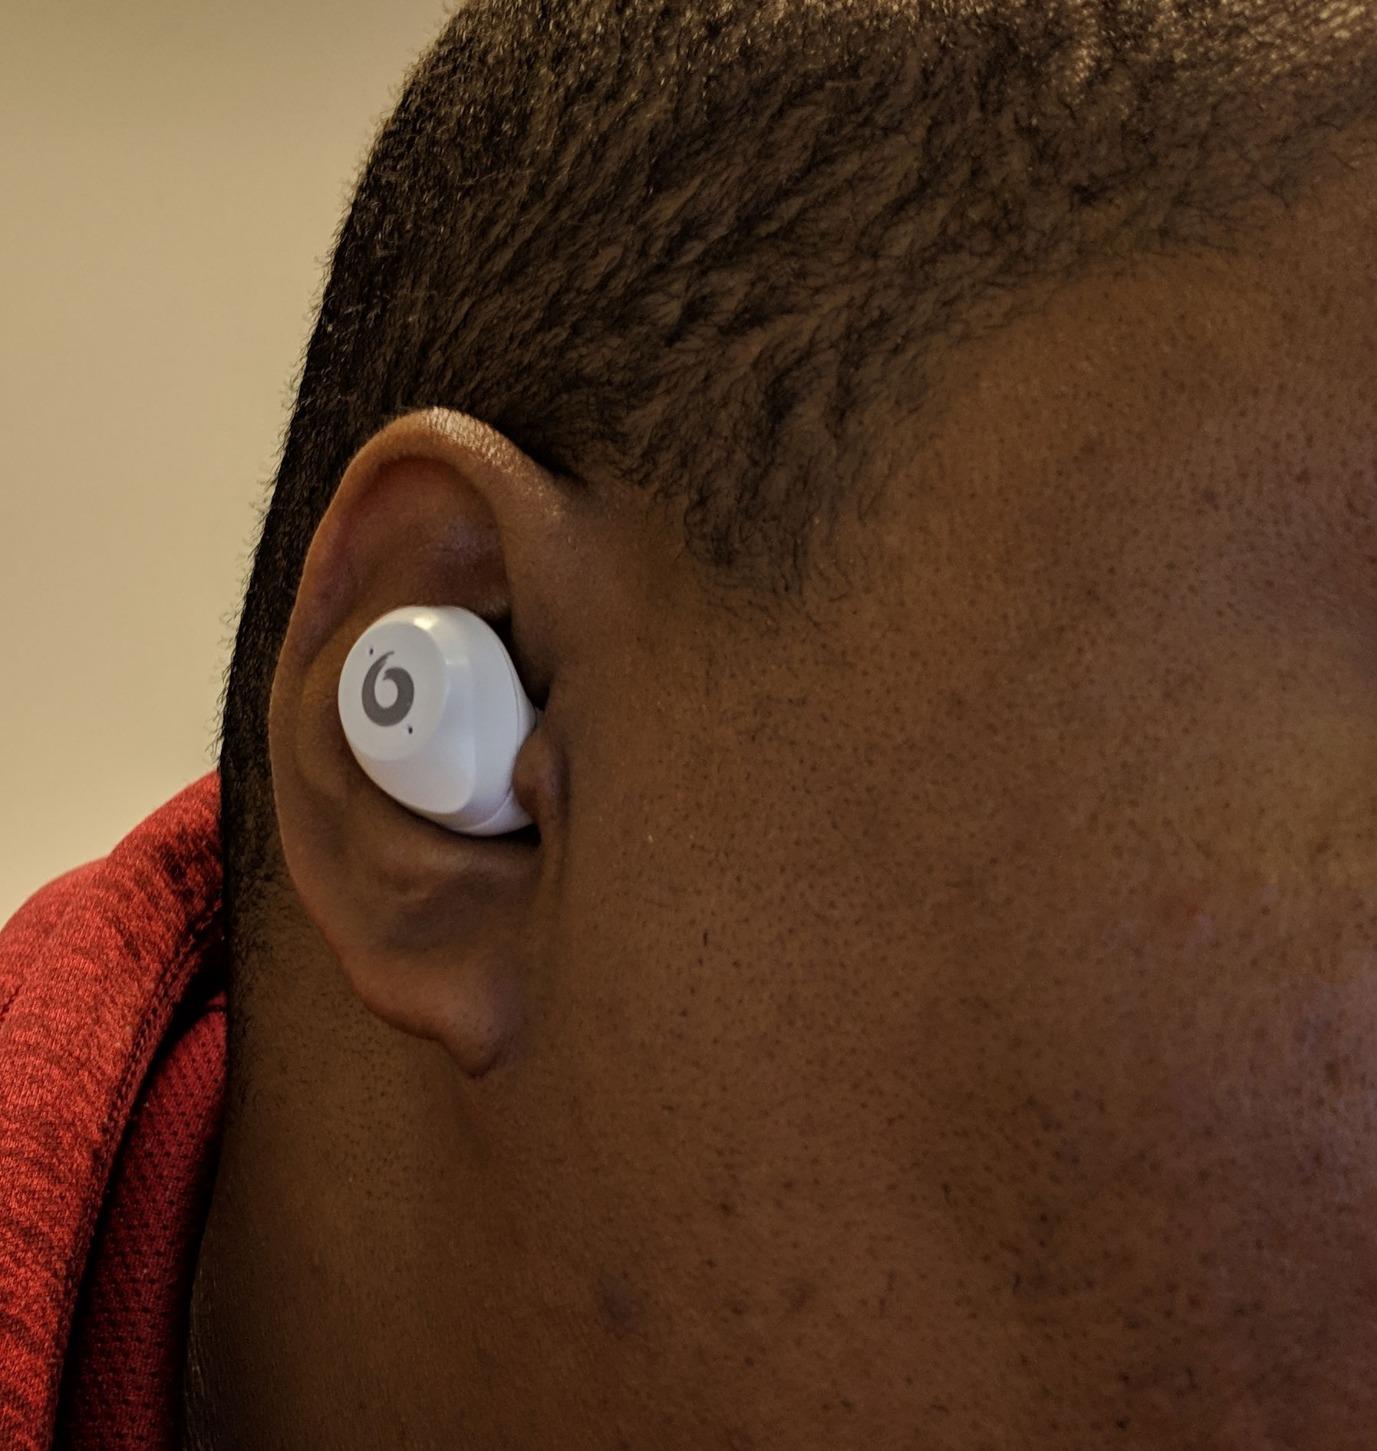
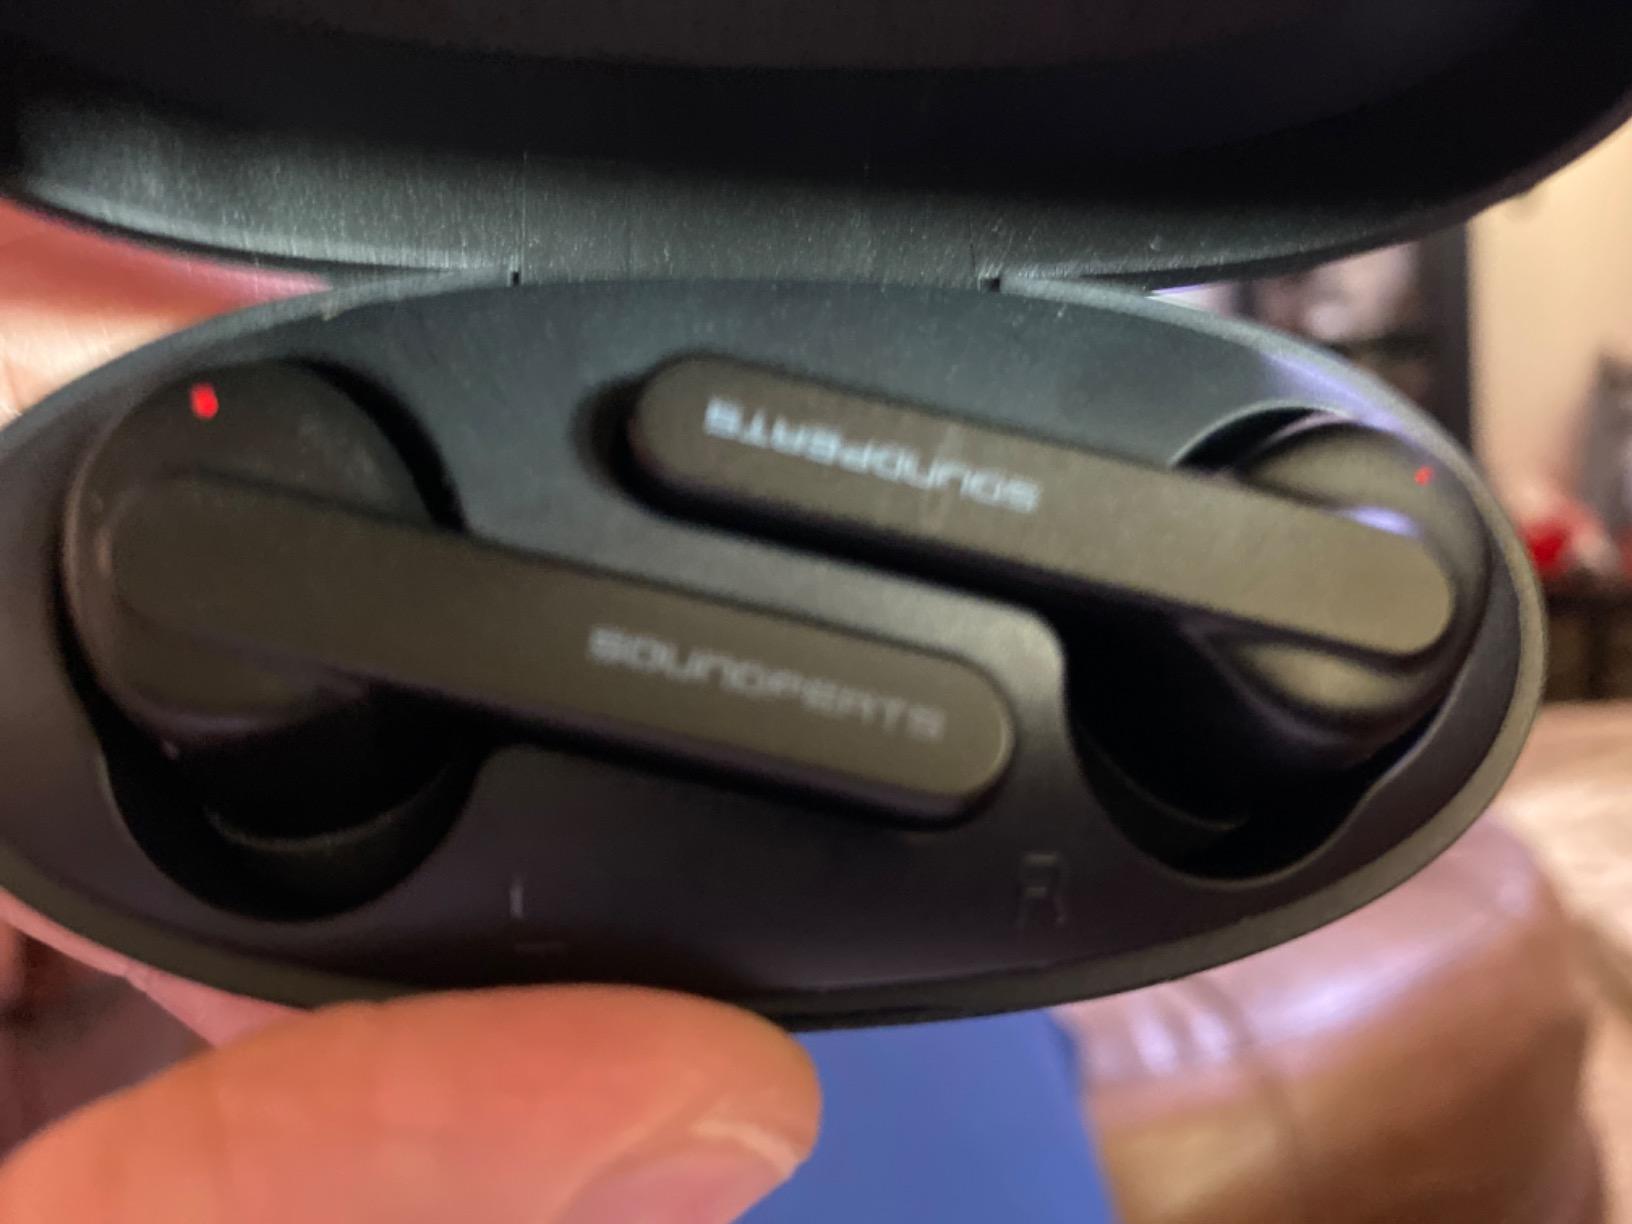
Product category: earbuds
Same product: no